Needham, Massachusetts

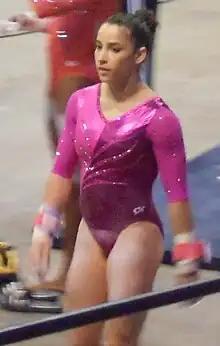
Aly Raisman

The I-95/Route 128 circumferential highway that circles Boston passes through Needham, with three exits providing access to the town. Massachusetts Route 135 also passes through the town.